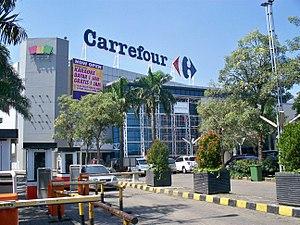
Jakarta Est est une des cinq kota qui forment Jakarta, la capitale de l'Indonésie. Sa population était de 898 883 habitants d'après le recensement national de 2010.